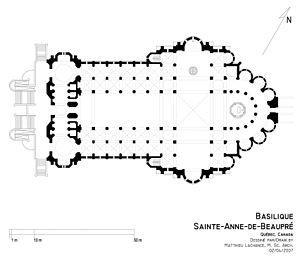
La basilique Sainte-Anne-de-Beaupré est une église catholique située à Sainte-Anne-de-Beaupré, non loin de la ville de Québec. Lieu de pèlerinage, le principal rassemblement survient le 26 juillet, lors de la fête de sainte Anne, patronne civile et ecclésiastique du Québec, et point culminant de la neuvaine. Elle possède trois reliques insignes de la sainte Mère de la Vierge Marie. Cette basilique a été désignée en tant que l'un des cinq sanctuaires nationaux du Canada par la Conférence des évêques catholiques du Canada.